State Secretariat for the Sea

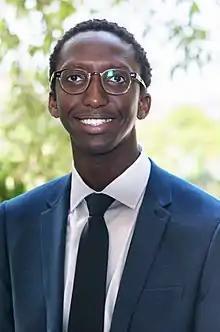
Hervé Berville, Secretary of State in charge of the Sea.

State Secretariat for the Sea "(Secrétariat d'État chargé de la Mer)" is a French State Secretariat directly under the authority of the Prime Minister of France. Its mission is to develop and implement the government's policy in the field of the sea in its various aspects.